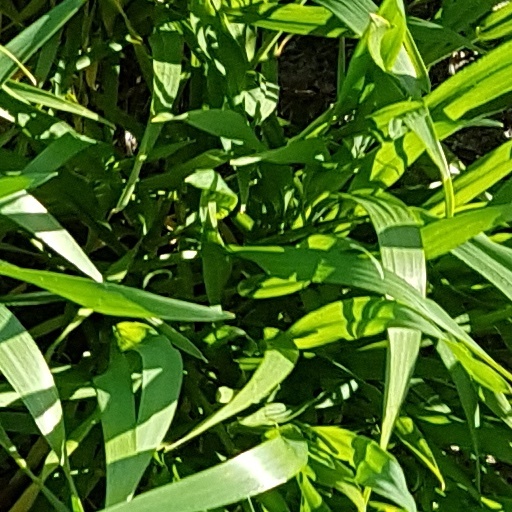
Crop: wheat